Tourism in Russia

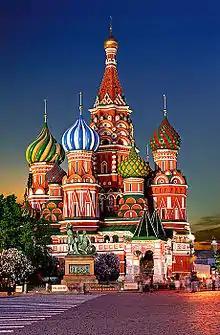
St. Basil's Cathedral in Red Square

Tourism in Russia plummeted in 2022. Only 200,100 foreigners visited Russia in 2022, a drop of 96.1% from pre-pandemic/pre-Russian invasion of Ukraine years. Earlier, Russia had seen rapid growth since the late Soviet times, first domestic tourism and then international tourism as well. Russia had formerly been among the most popular tourist destinations in the world, though it fell off that list in 2022. Not including Crimea, the country contains 23 UNESCO World Heritage Sites, while more are on UNESCO's tentative lists.